Question: Please indicate a possible affordance area of hammer that can be used for holding
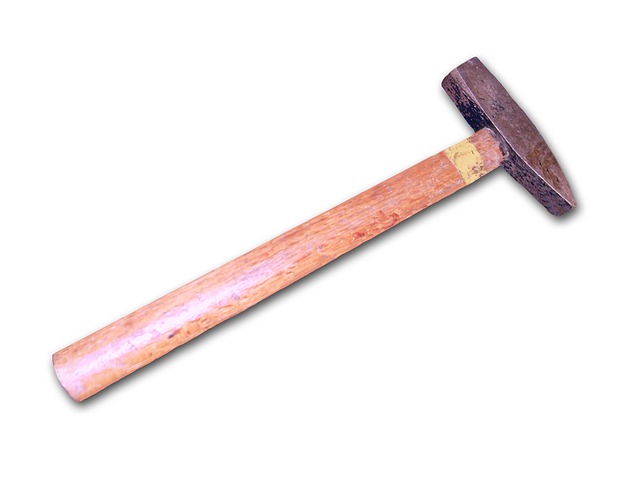
Answer: [49, 131, 502, 403]